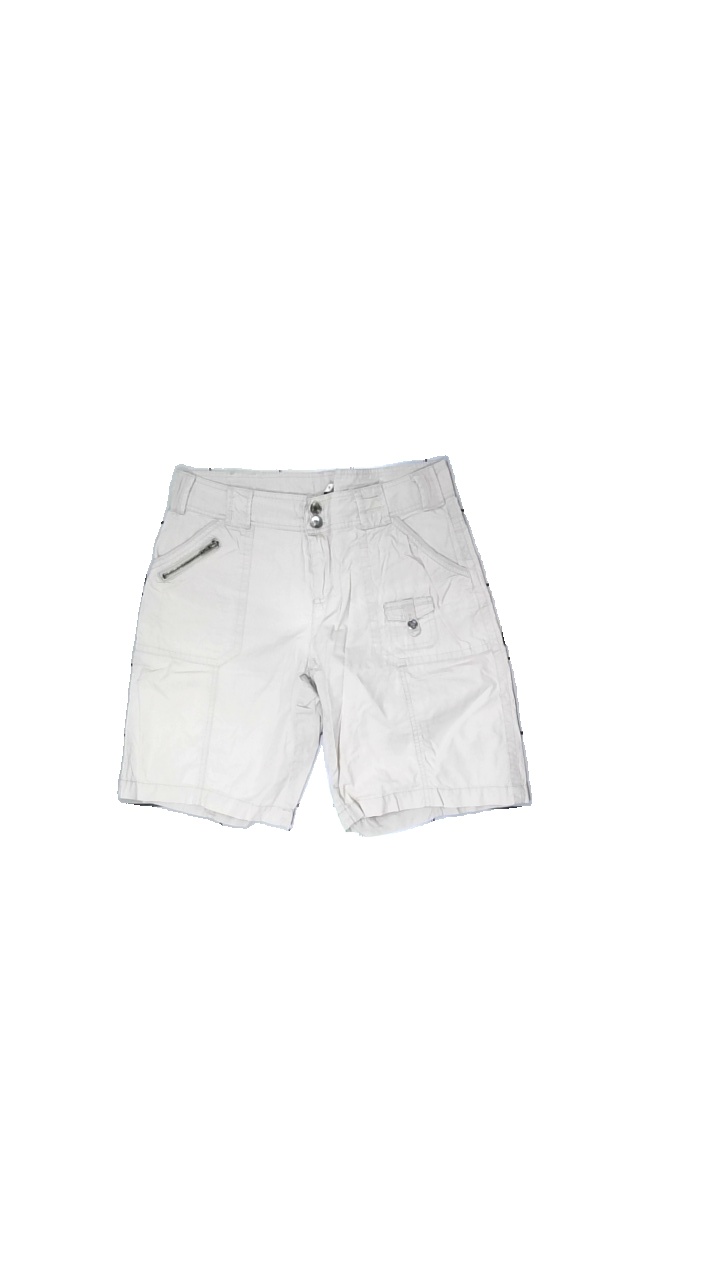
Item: Shorts (Ladies)
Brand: Peppercorn
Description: beige shorts from peppercorn, size 36. Good condition.
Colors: Beige
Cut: Regular
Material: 100% cotton
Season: Summer
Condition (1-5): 4
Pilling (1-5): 5
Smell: Minor
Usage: Recycle
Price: <50